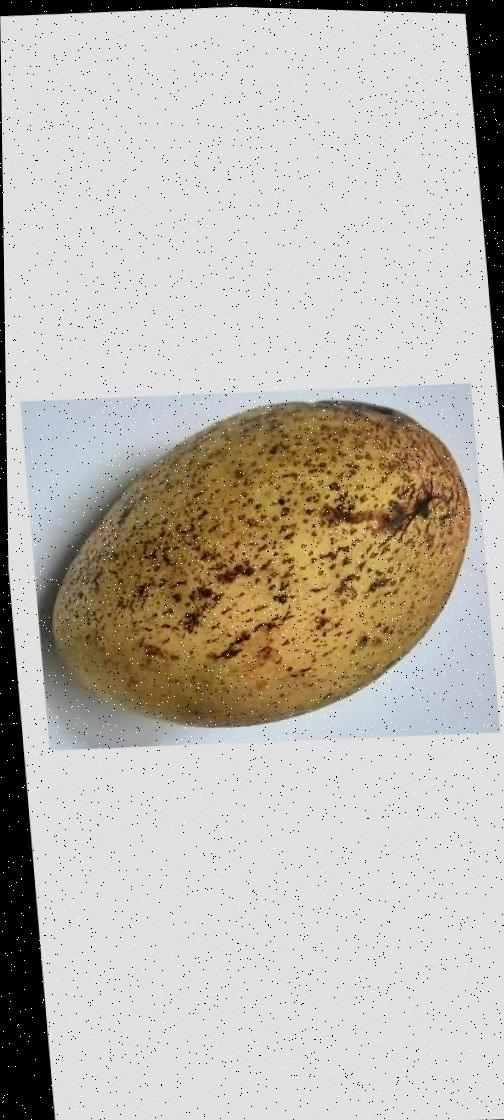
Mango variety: Ashshina Classic